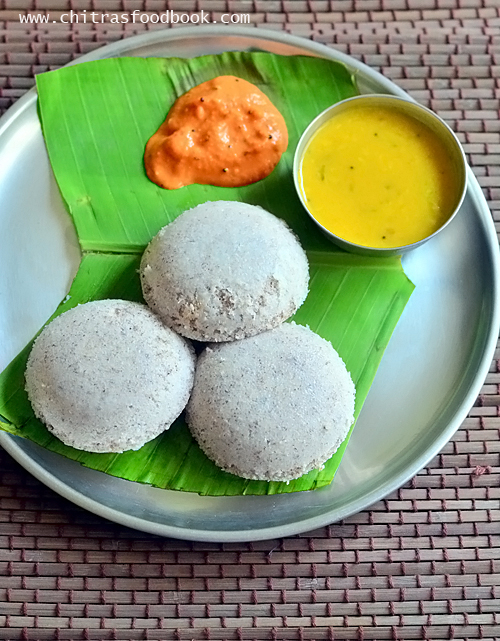
Dish: idli